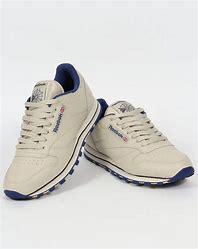
Brand: Reebok
Model: Classic Leather